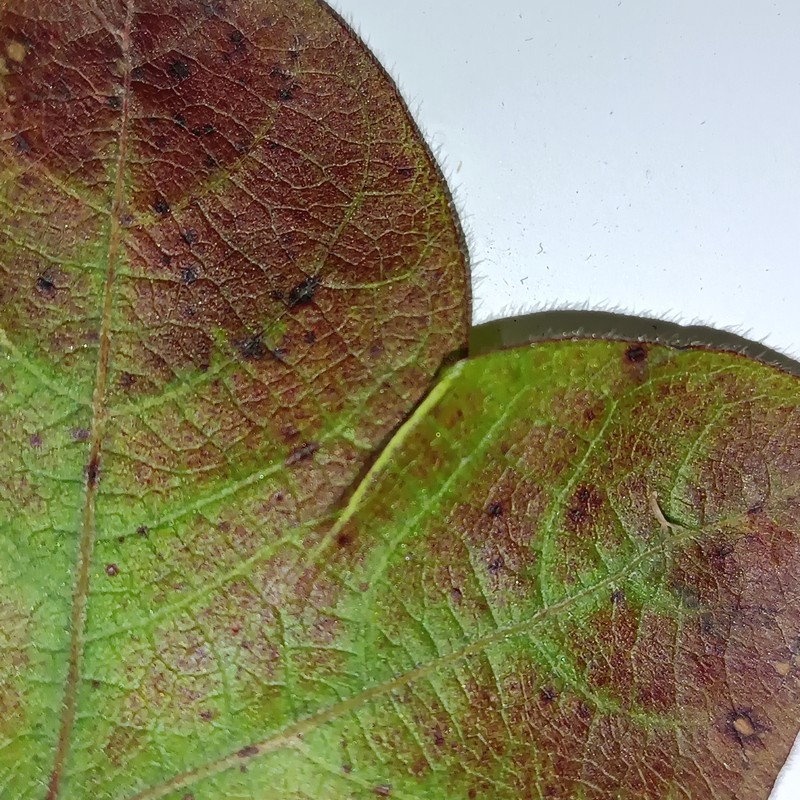
Label: Leaf Redding